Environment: real
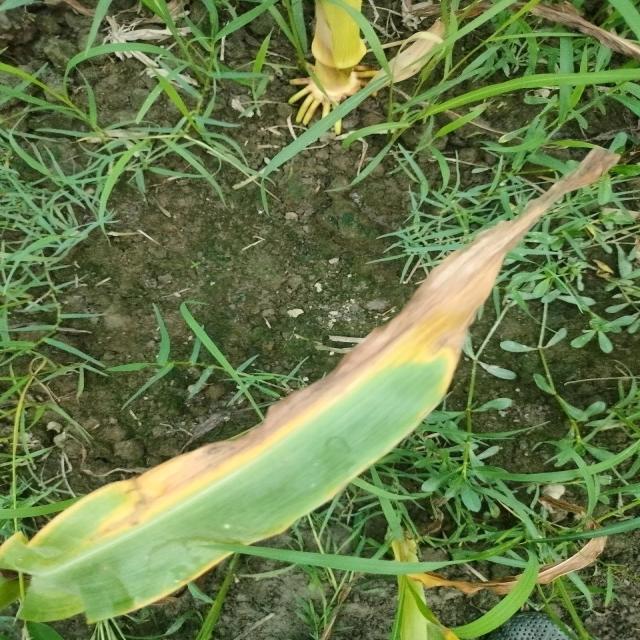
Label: nitrogen_deficiency